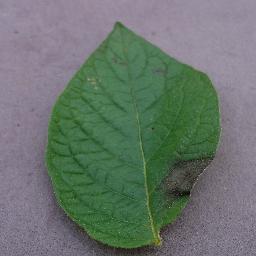
Label: Potato___Late_blight